Plex Moss Lane Halt railway station

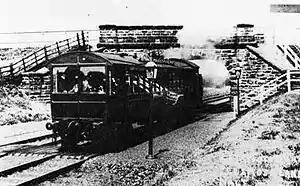
The "Altcar Bob" at Plex Moss Lane Halt circa 1907

Plex Moss Lane Halt was a railway station between Halsall and Barton in Lancashire. The station opened in July 1906 as a halt on the Liverpool, Southport and Preston Junction Railway, and consisted of simple cinder based platforms at track level which required steps to be lowered from the coach for passenger access. It was situated to the south of the road bridge on Plex Moss Lane, to which it was connected by wooden steps. The station closed to passengers on 26 September 1938 and the tracks were lifted shortly after the line closed in 1952.